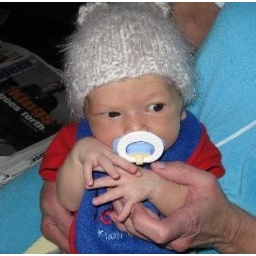
Nathan in his bear hat